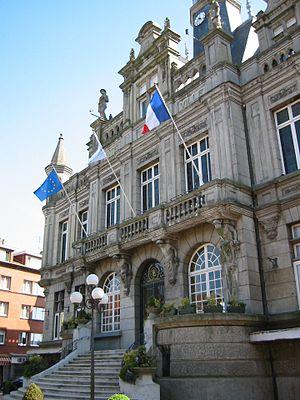
Hôtel de Ville de Hénin-Beaumont (France)
Sous la Cinquième République française, le terme de « front républicain » désigne le rassemblement, lors d'une élection, de partis politiques de droite et de gauche contre le Front national, devenu Rassemblement national, considéré par ceux-ci comme un parti d'opposition au régime républicain.
Cet article dresse une liste par ordre de mandat des maires d'Hénin-Beaumont.
Henri-Émile Rogerol, né à Douai le 5 avril 1877 et mort dans la même ville le 11 février 1947, est un peintre, sculpteur et céramiste français.